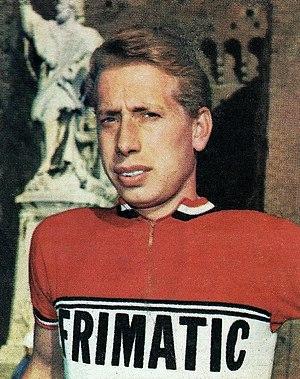
Jean Jourden, né le 11 juillet 1942 à Saint-Brieuc, est un coureur cycliste français.